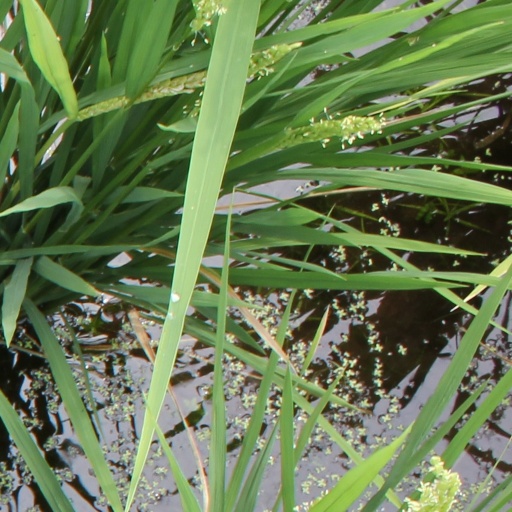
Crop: rice